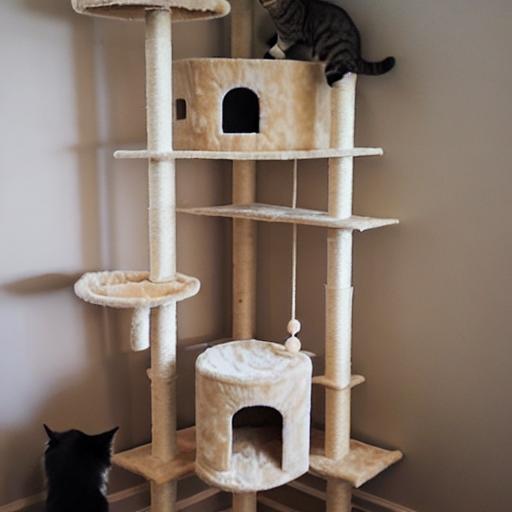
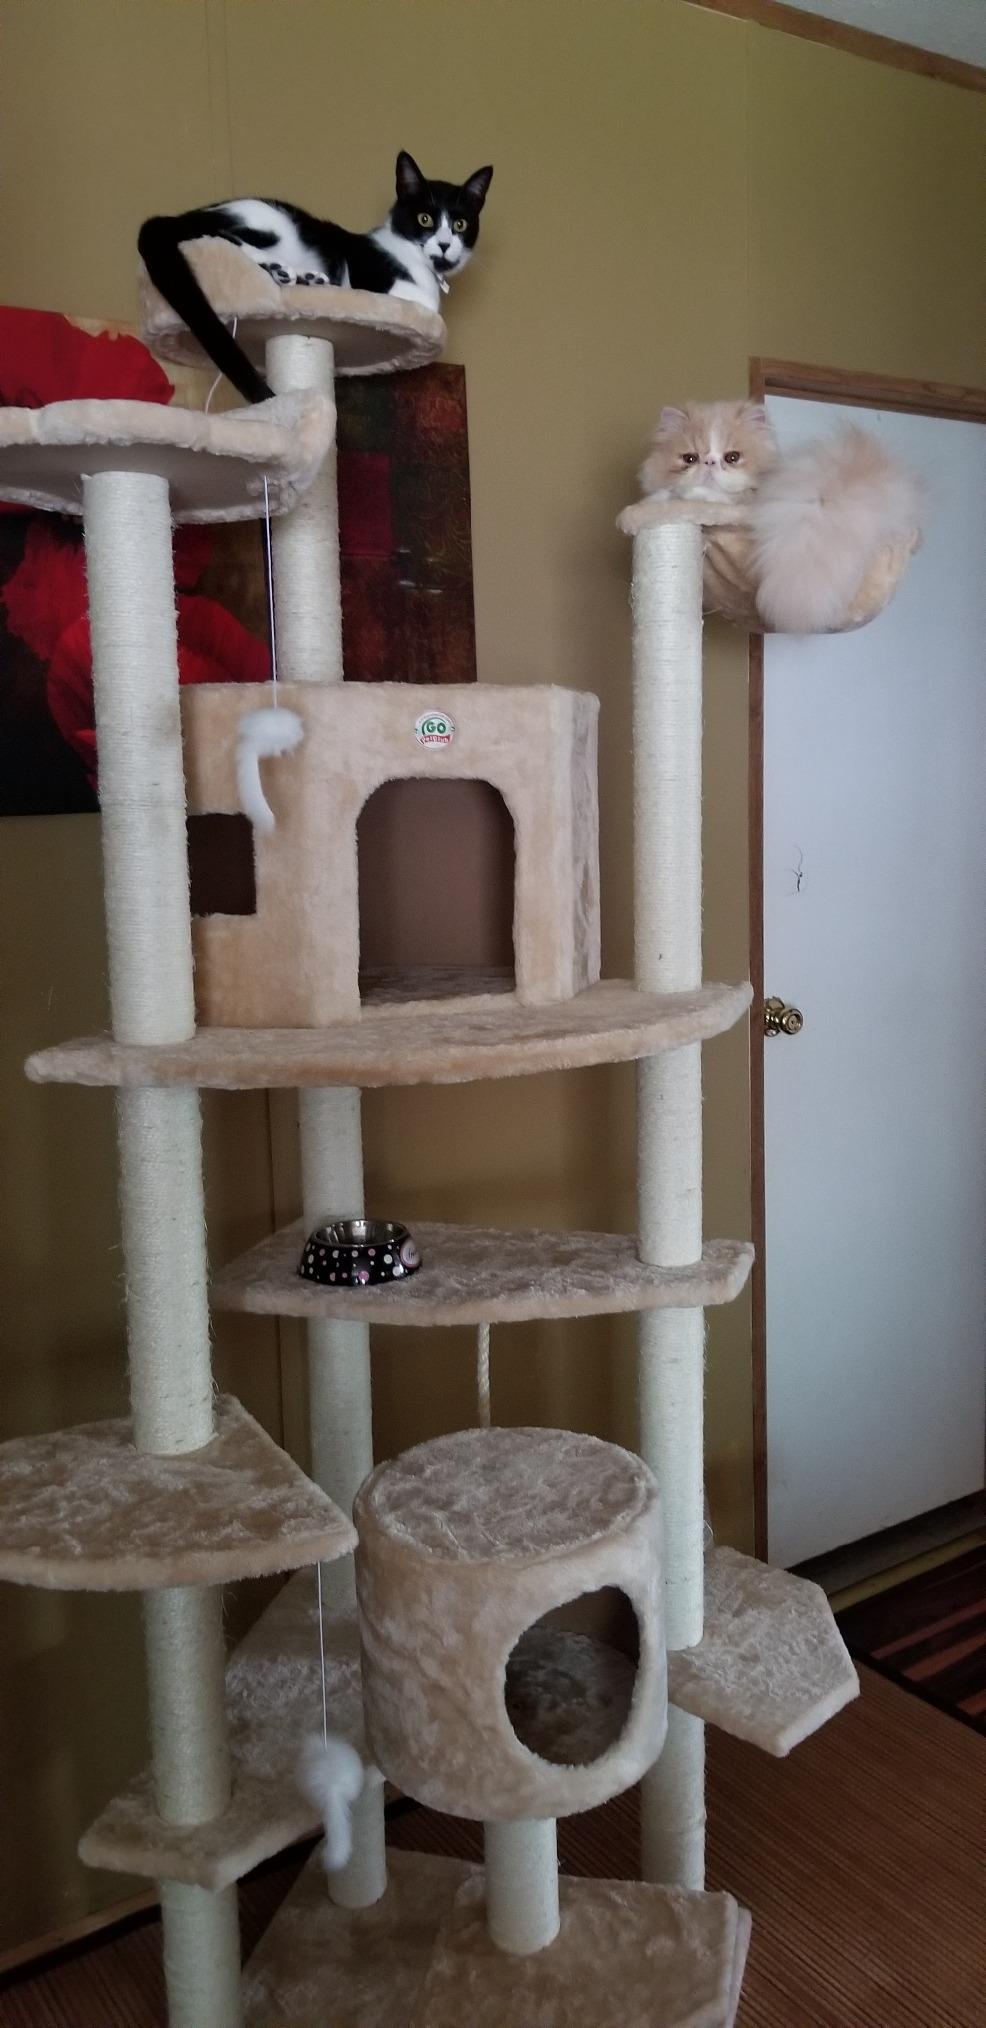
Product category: items_cat tree
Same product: no